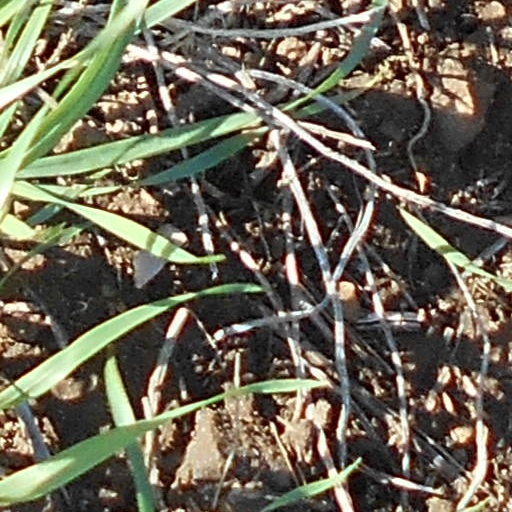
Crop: wheat